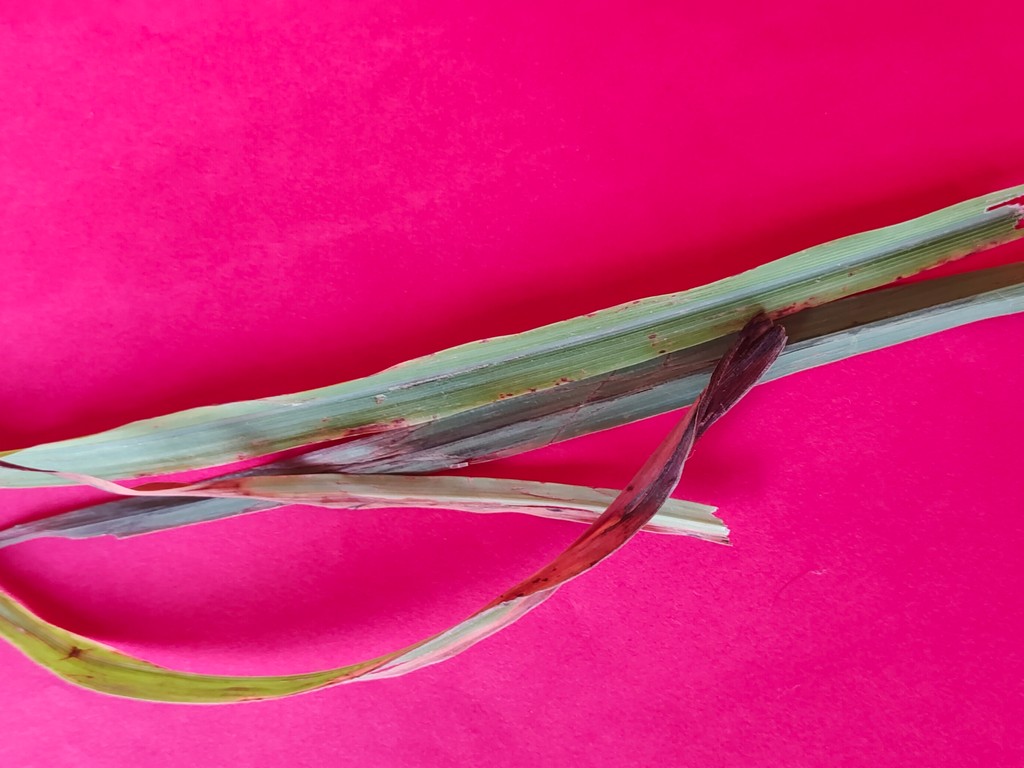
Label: Unhealthy